Open-pool Australian lightwater reactor

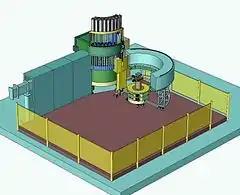
Engineering drawing of the ECHIDNA High-Resolution Powder Diffractometer (August 2003)

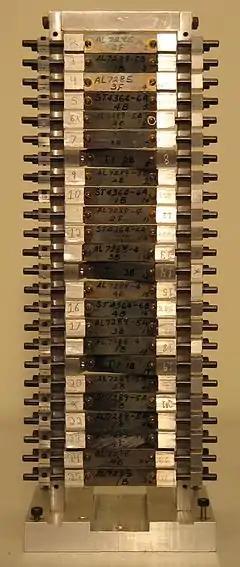
The Ge-115 monochromator has been acquired from the Brookhaven National Laboratory.

ECHIDNA is the name of the high-resolution neutron powder diffractometer. The instrument serves to determine the crystalline structures of materials using neutron radiation analogous to X-ray techniques. It is named after the Australian monotreme "echidna", as the spiny peaks of the instrument looks like an echidna.